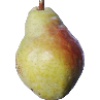
Label: Pear Williams 1